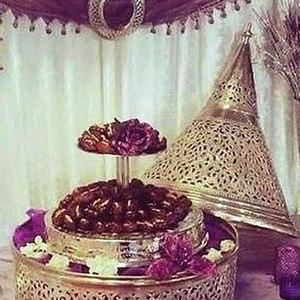
datte au maroc
Le mejhoul, medjoul, ou medjool est une variété de datte originaire des oasis du Tafilalet au sud-est du Maroc.